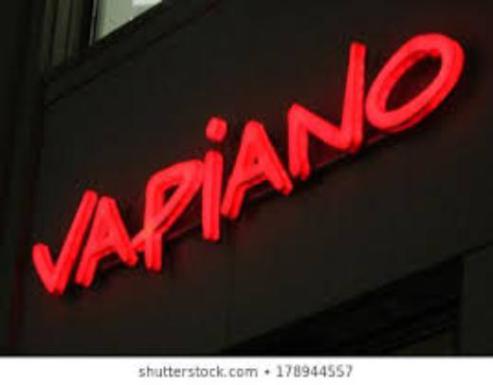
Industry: Food